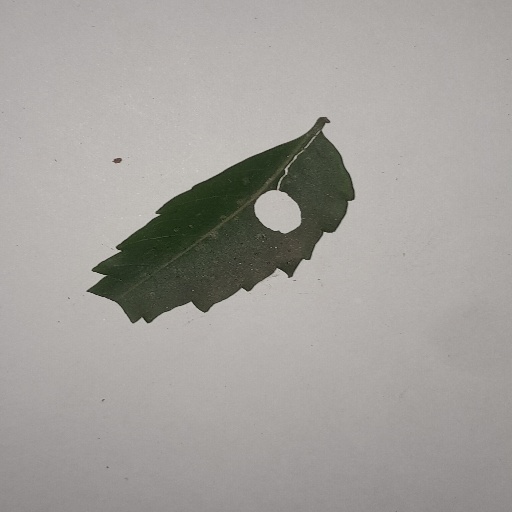
Species: Neem
Leaf condition: Shot Hole Leaf